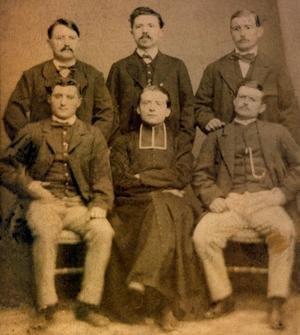
François-Xavier Schoepfer fut évêque de Tarbes du 7 décembre 1899, et de Lourdes en 1912, à sa mort. Peu connu, il a pourtant marqué, et été marqué par, son époque par plusieurs évènements dont la construction d'une réplique de la Grotte de Lourdes dans son village natal de Wettolsheim et la loi de séparation de l'Église et de l'État.